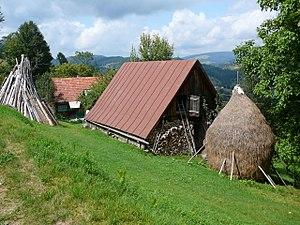
Ferme à Galbena, dans la commune d'Arieşeni (Roumanie)
Les Carpates occidentales roumaines sont une chaîne de montagnes, partie des Carpates, située en Roumanie et composée de trois massifs :
Arieșeni est une commune située au nord-ouest du județ d'Alba, dans la région de Transylvanie en Roumanie. Elle tire son nom des rivières Arieș, du latin Auraneus évoquant l'orpaillage jadis répandu dans la région. La commune a aussi un nom hongrois : Lepus.